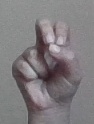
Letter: gaaf